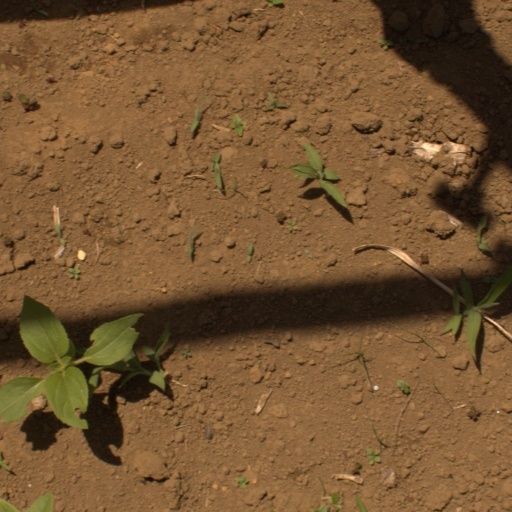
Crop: Jerusalem artichoke